Question: How many zebra are there?
Tambaya: Nawane adadin jakin dawa a gurin?
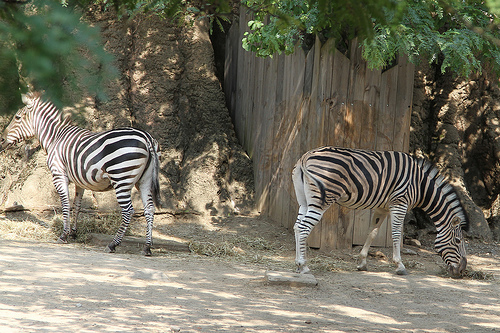
Answer: 2
Amsa: 2